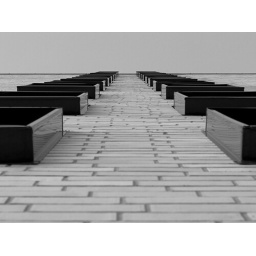
A building nearby my home in Haugesund.